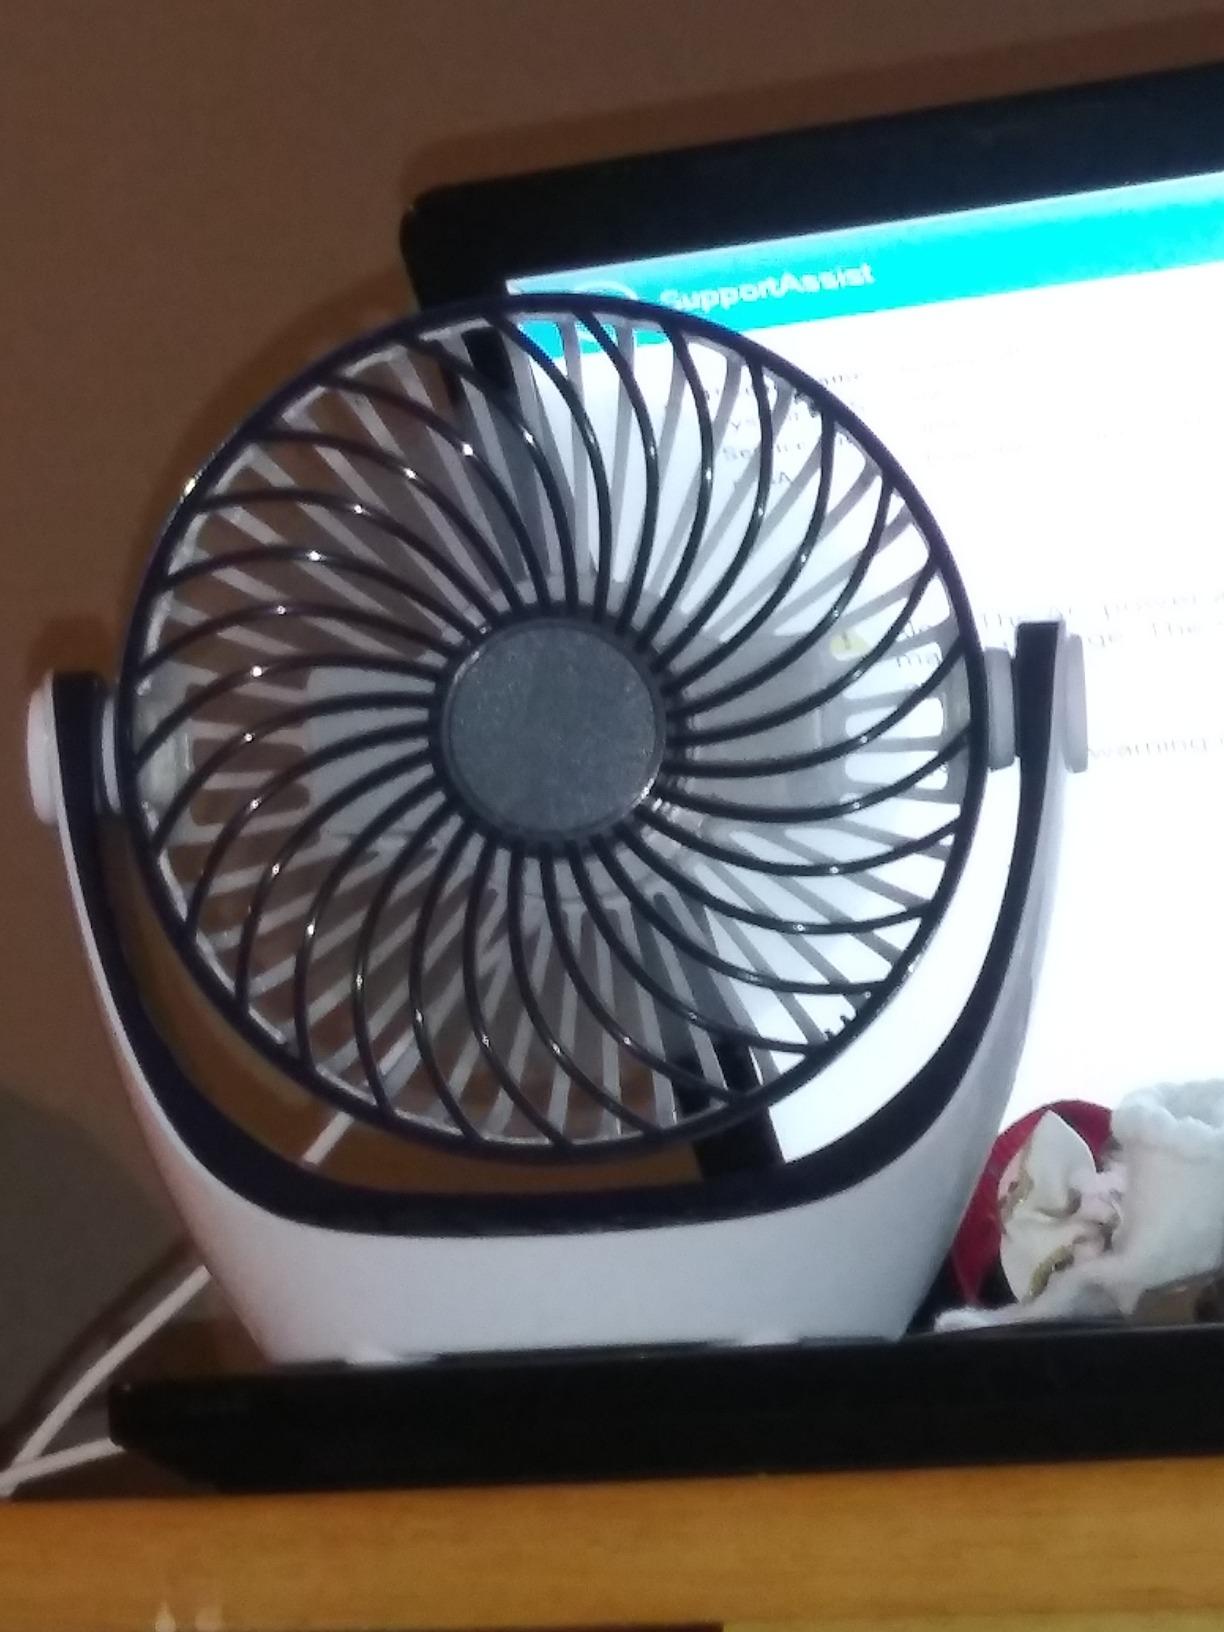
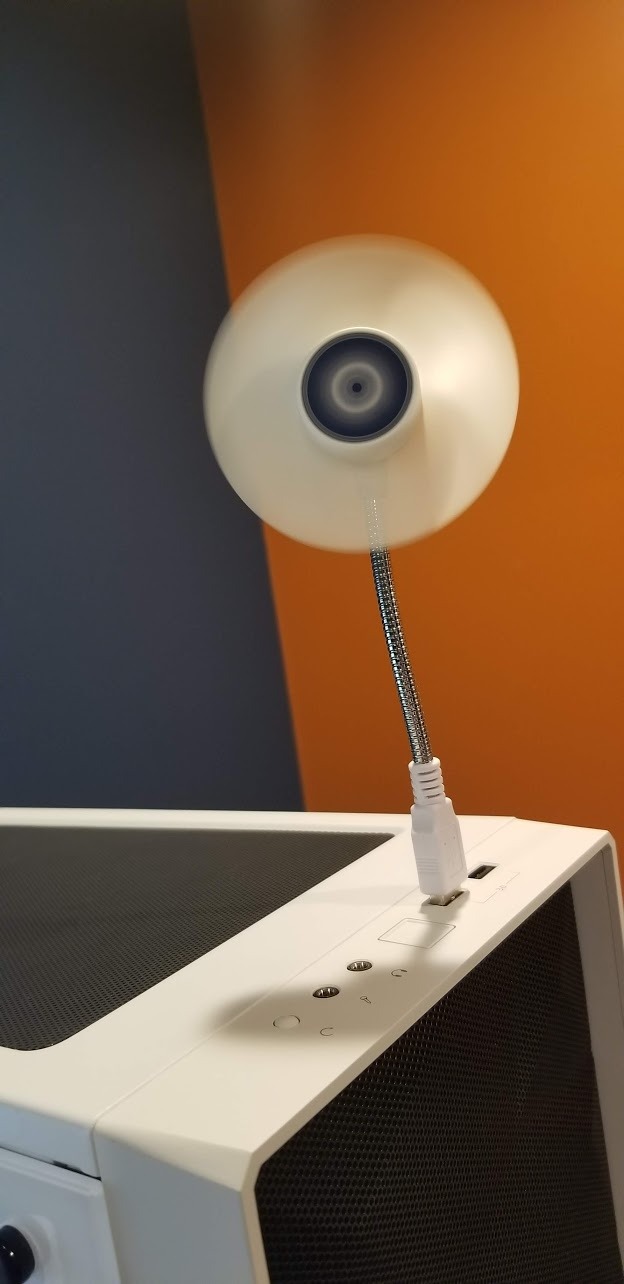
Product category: fan
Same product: no